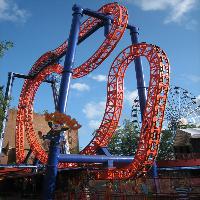
Weather: sun or clear